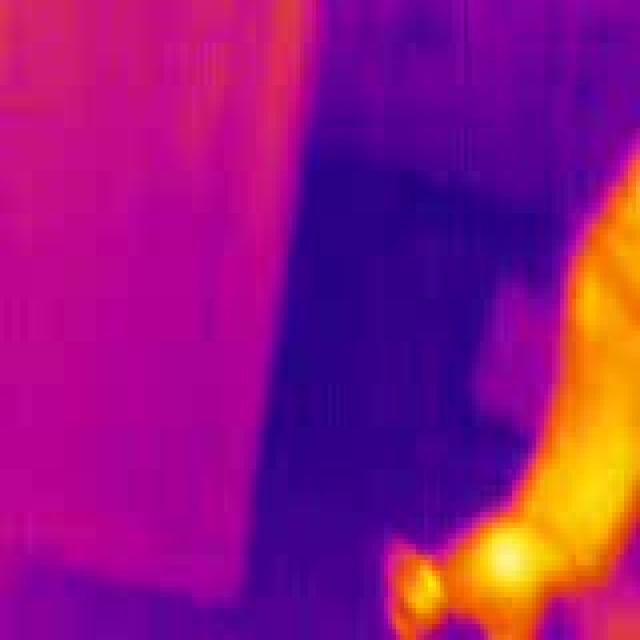
Detected objects:
label: person